Slava (tradition)

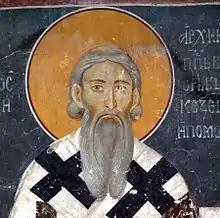

Slava is a family's annual ceremony and veneration of their patron saint. The ceremony is found mainly among Orthodox Serbs.